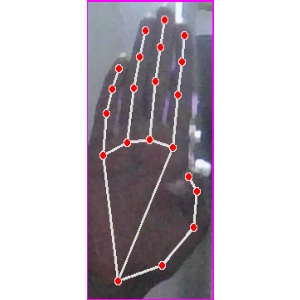
अक्षर: झ